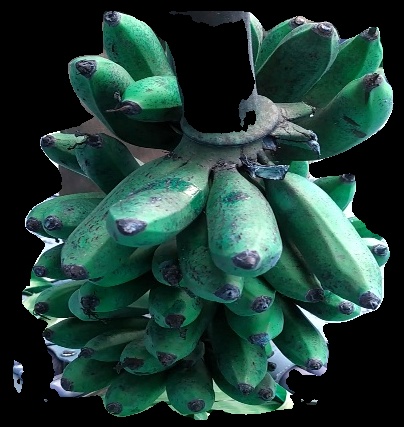
Variety: rasbale
Grade: grade3